The Stomach

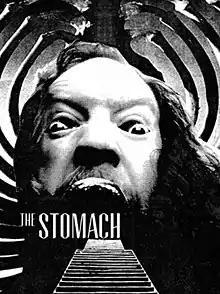

The Stomach is a 2014 British short horror film written and directed by Ben Steiner. It blends elements of body horror, crime thriller, gangster, noir, and supernatural horror films.